Tuonela

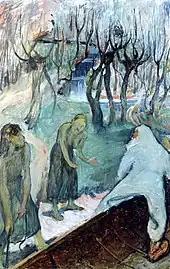
"Väinämöinen in Tuonela" (1890) by Pekka Halonen

Also in the Kalevala, the adventurer-shaman Lemminkäinen goes to Pohjola to woo the daughter of Louhi, a powerful old sorceress. Louhi gives Lemminkäinen three tasks he must complete to woo her daughter. While trying to complete the third task, killing the swan of Tuonela, Lemminkäinen is cut into pieces by a water snake and thrown into a whirlpool in the river of Tuonela. Lemminkäinen's mother is alerted of his death by a magical charm. She goes to the river, and rakes out the pieces of her son's body. With the help of a bee, Lemminkäinen's mother pieces together his body, and brings him back to life.